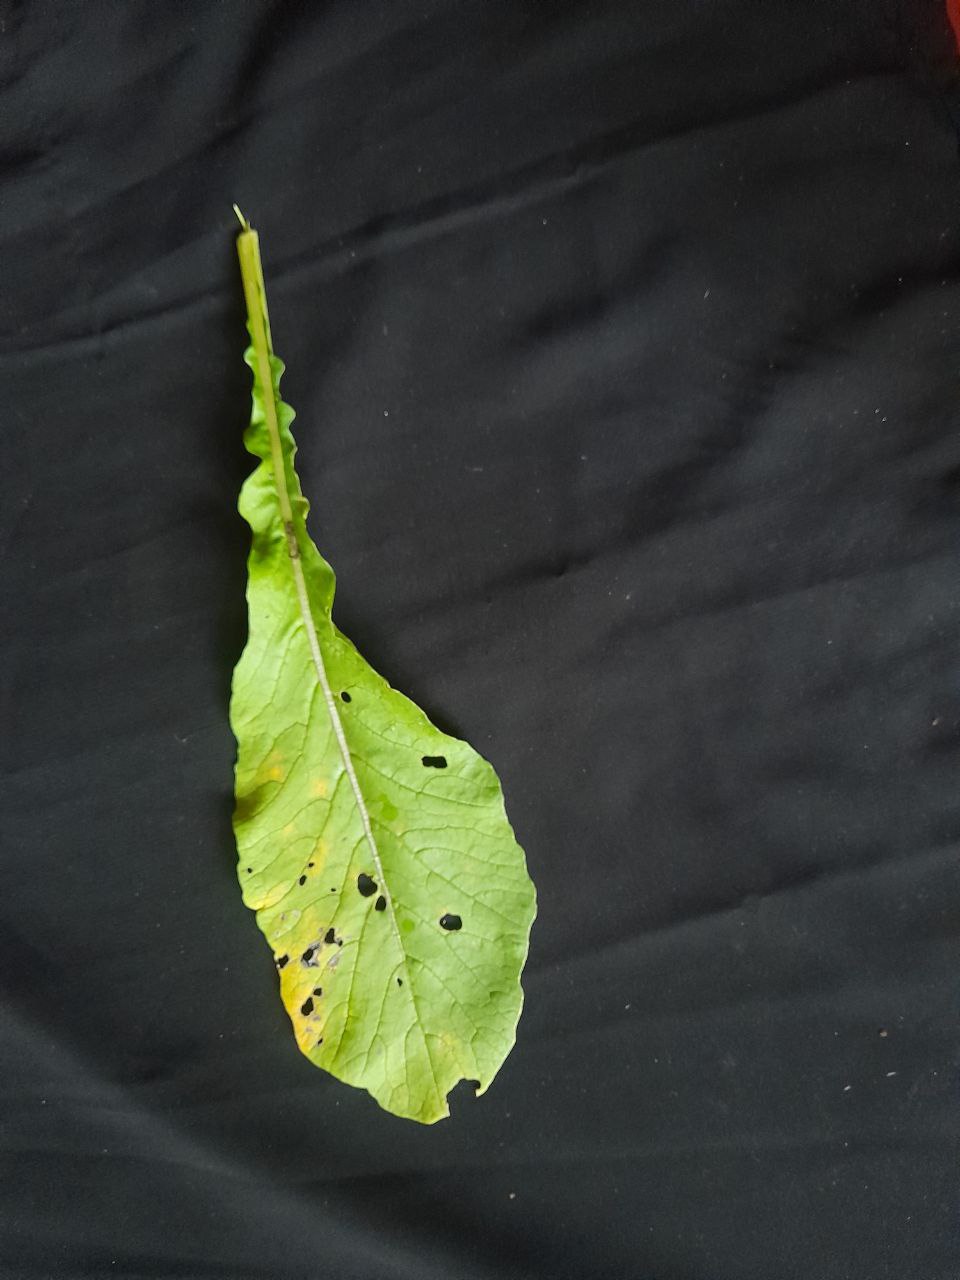
Label: flea beetle